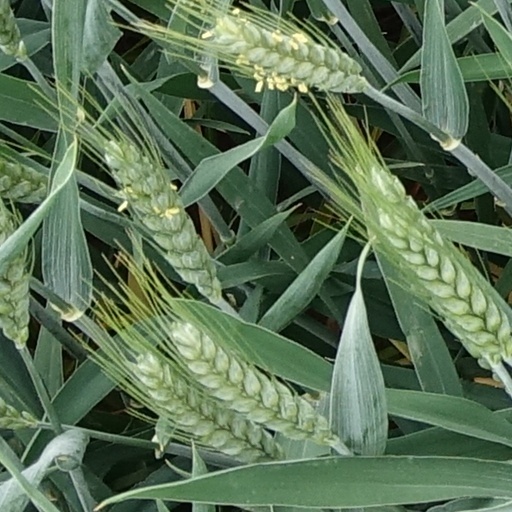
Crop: wheat